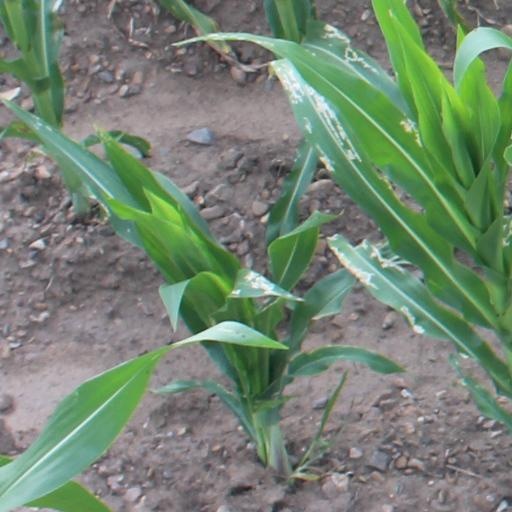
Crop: maize; corn